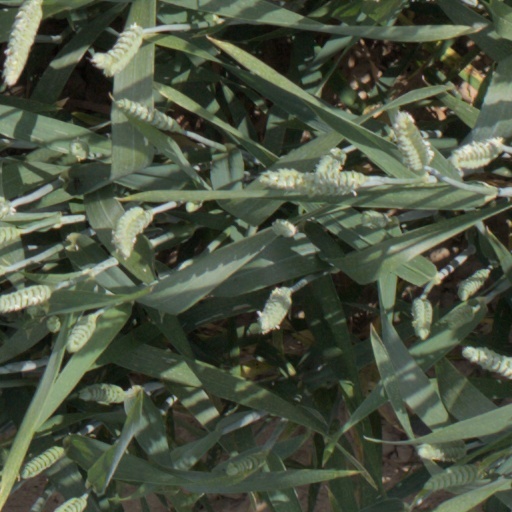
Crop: wheat